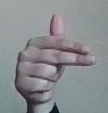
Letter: ghain